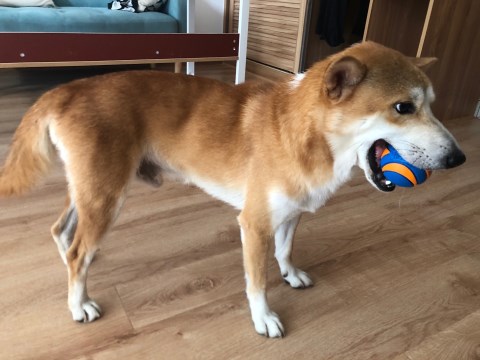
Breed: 1043-n000001-Shiba_Dog